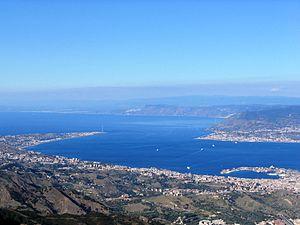
La Sicile est la plus grande île méditerranéenne. Depuis 1946, cette île est réunie aux îles éoliennes, Égades, Pélages, Ustica et Pantelleria dans la région autonome d'Italie qui porte son nom et dont elle compose 98 % du territoire.